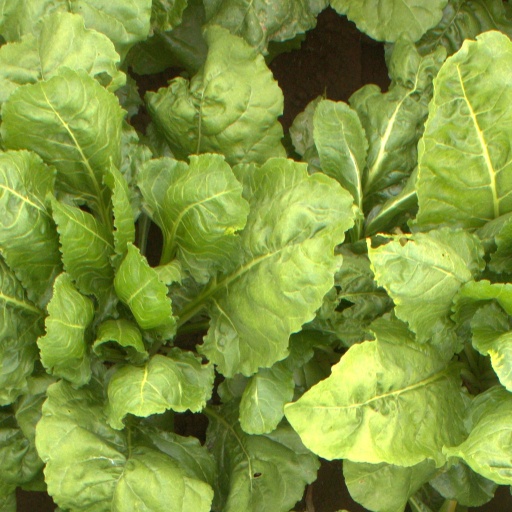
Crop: sugar beet